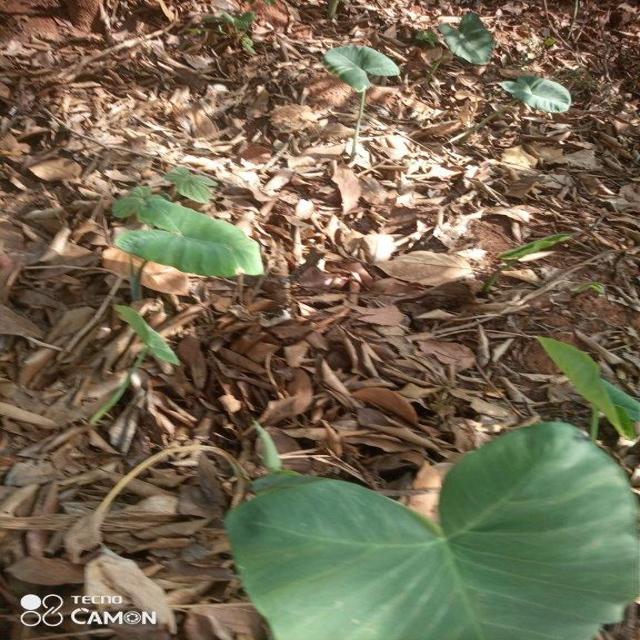
Label: Early_Blight